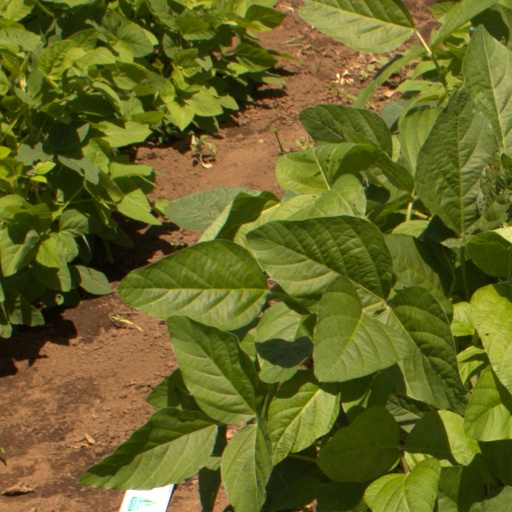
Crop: soybean